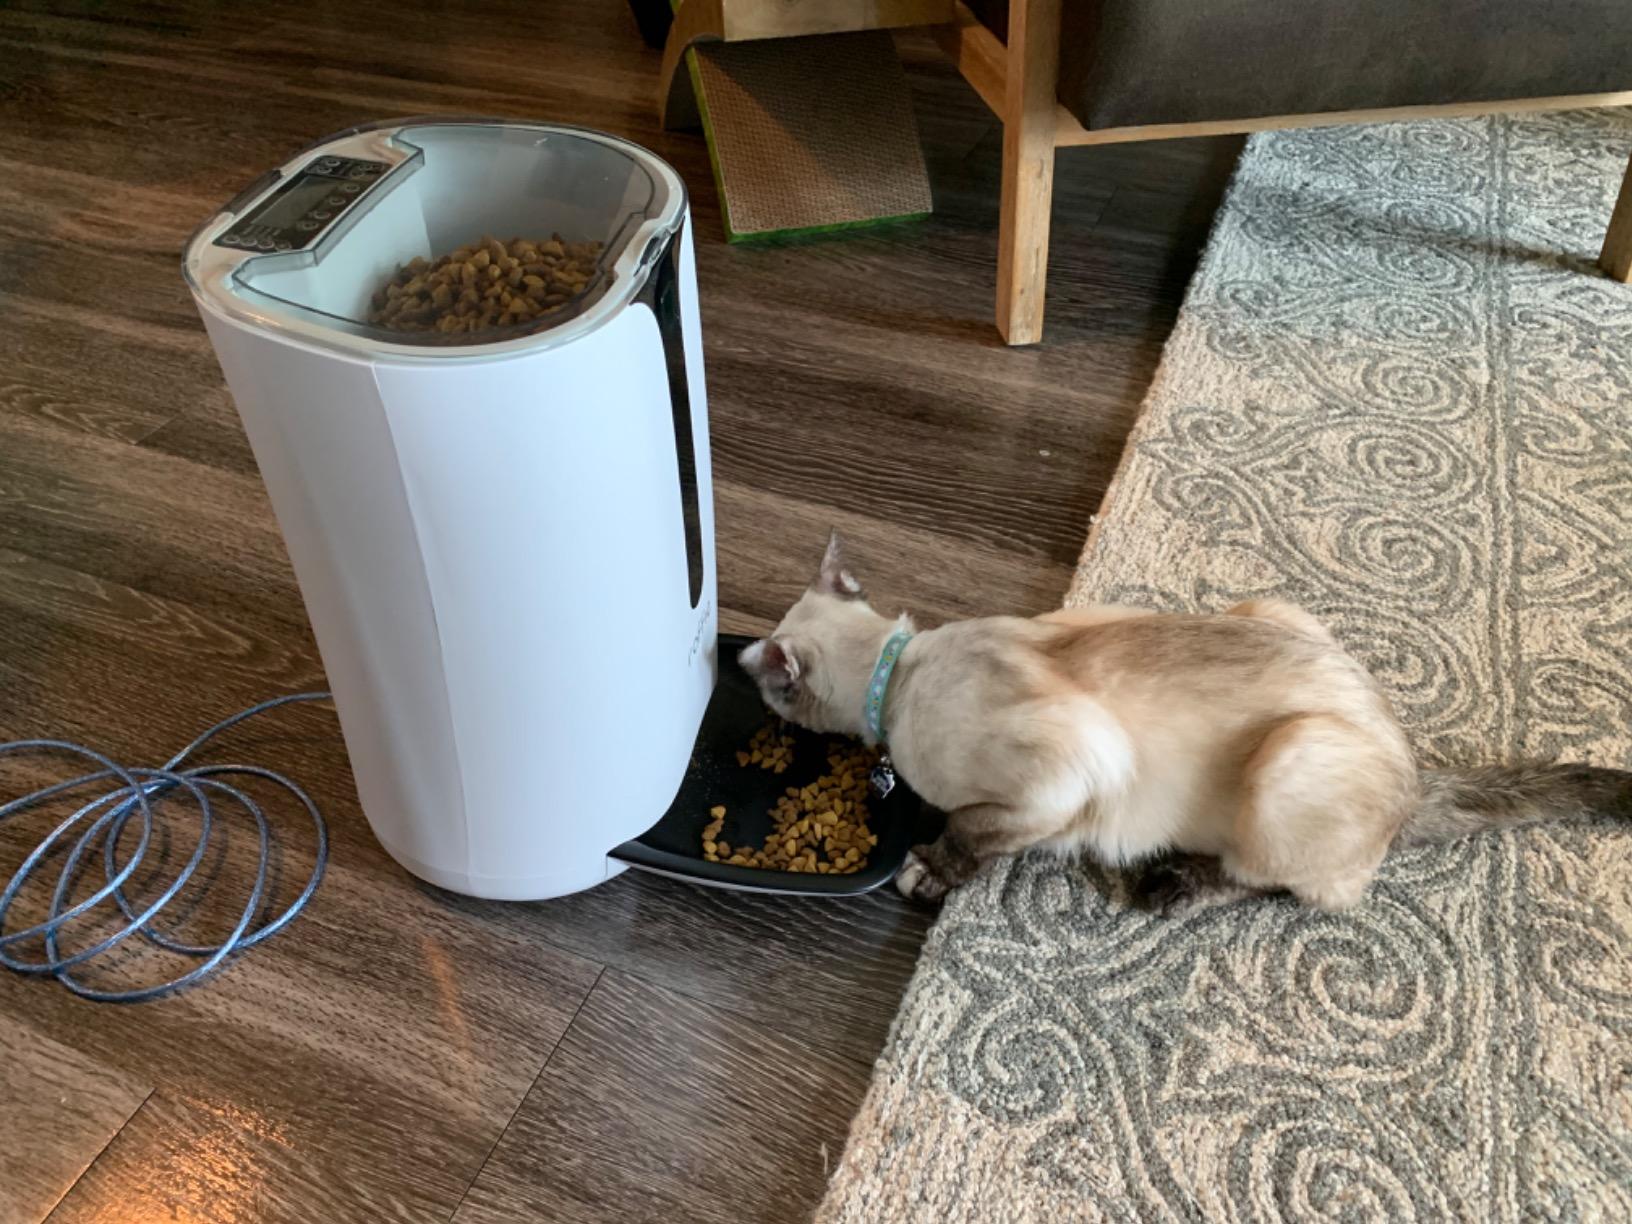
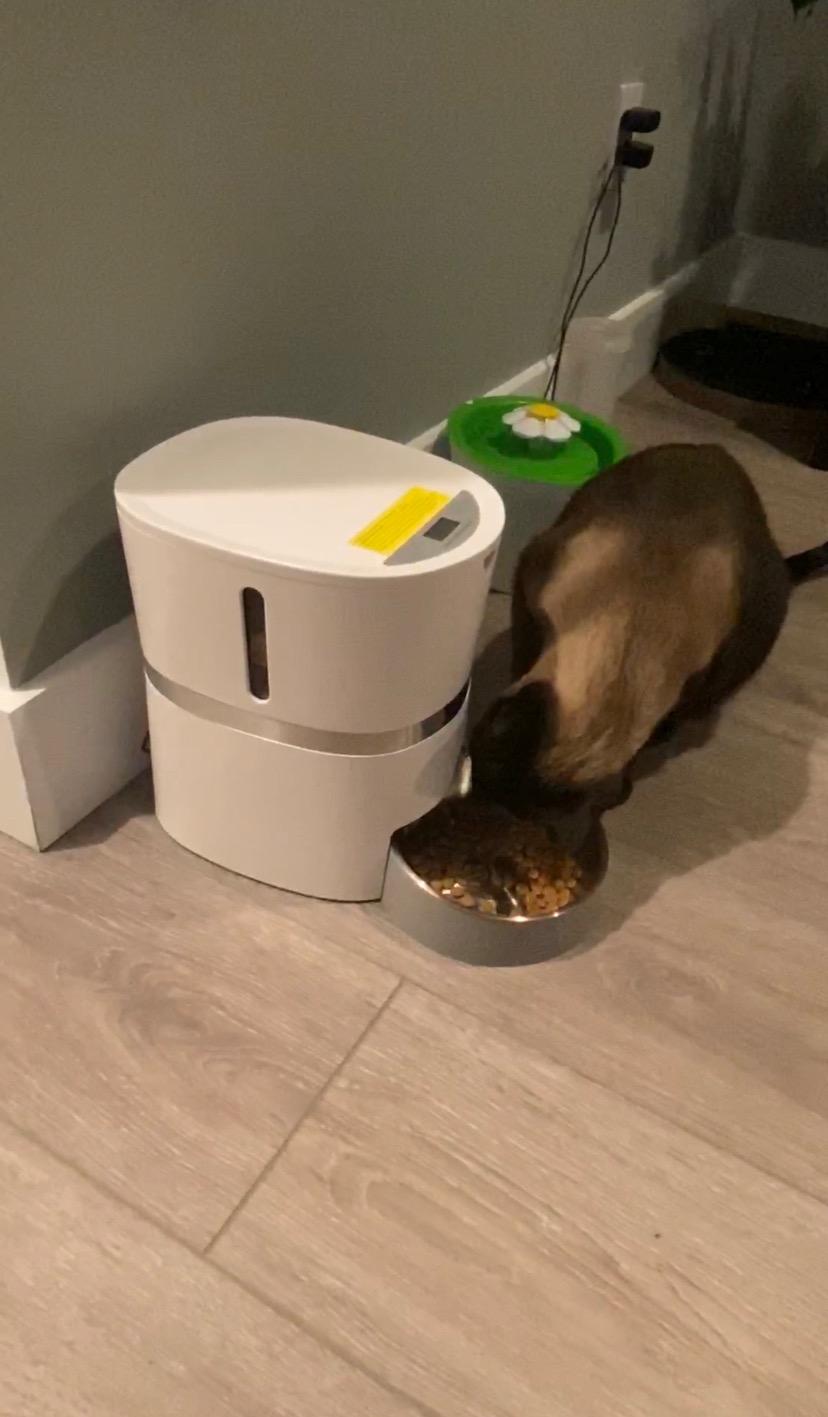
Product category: items_feeder
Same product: no